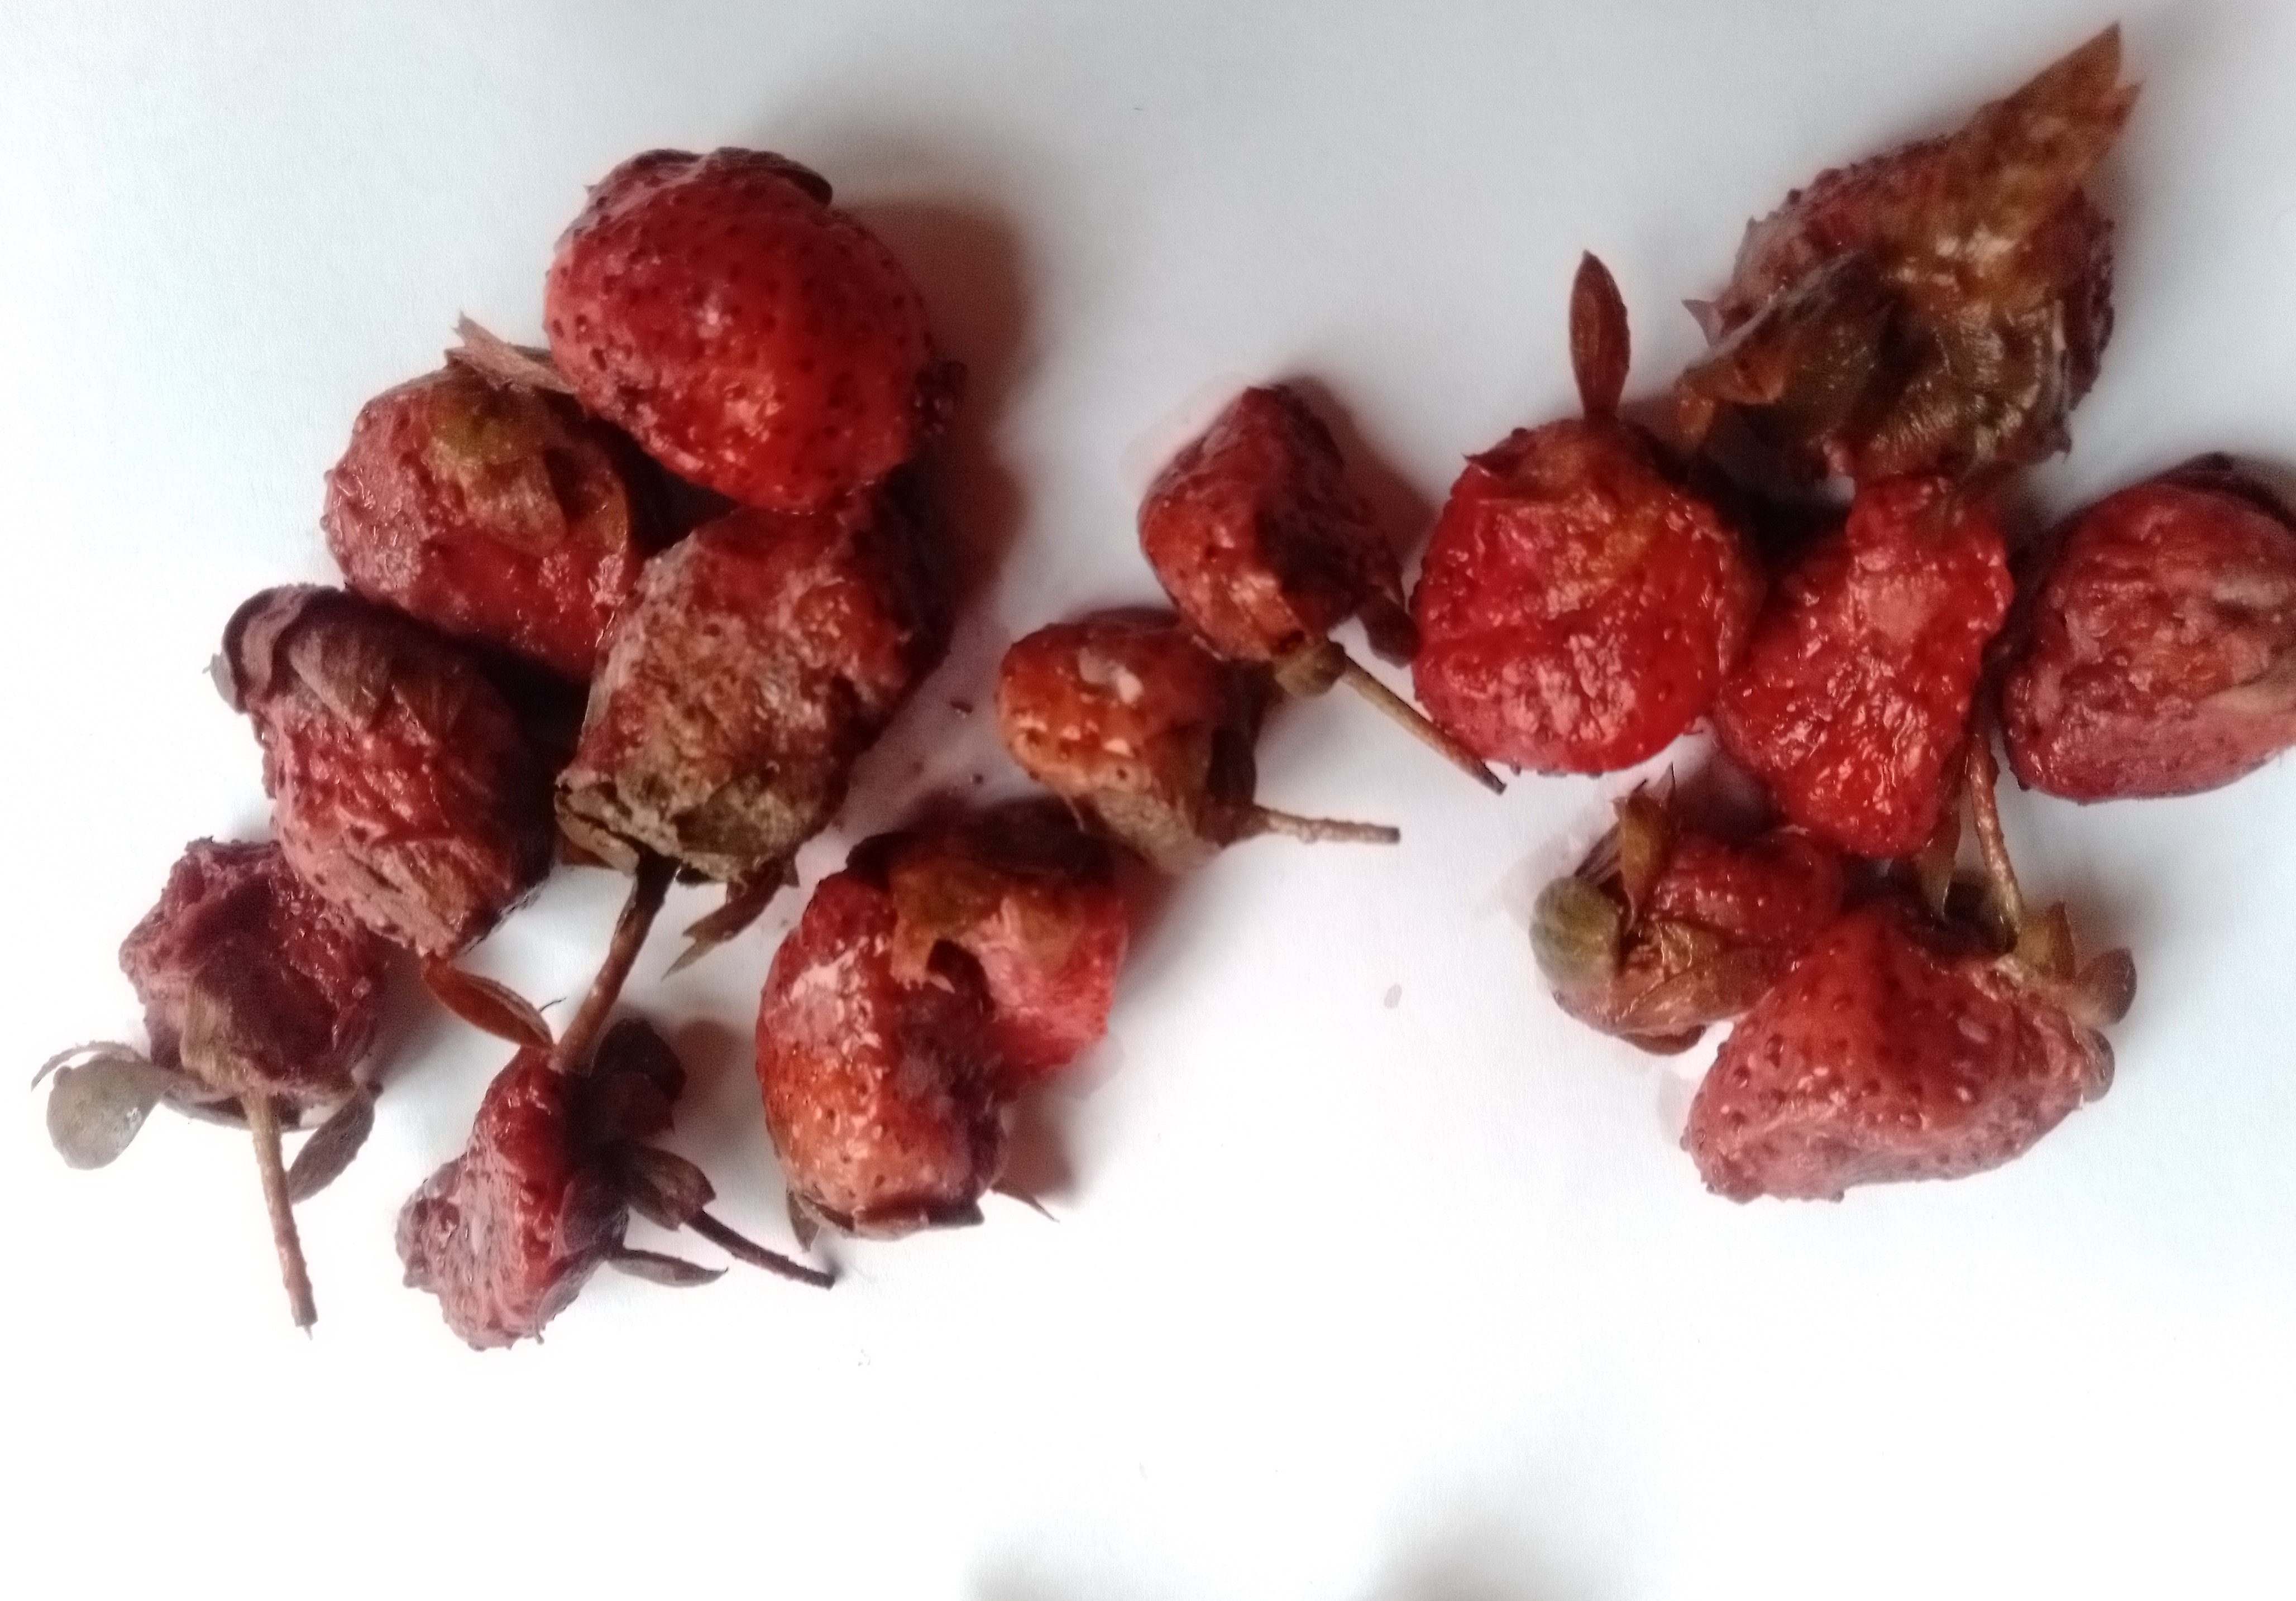
Fruit: strawberry
Condition: rotten